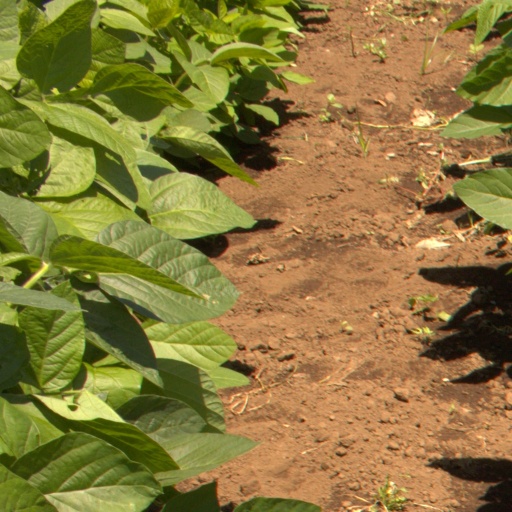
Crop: soybean